Terwilliger House

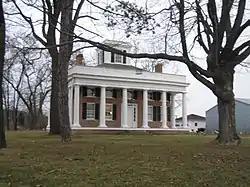
Terwilliger House in Bull Valley, Illinois, near the McHenry County seat of Woodstock.

The 1849 Terwilliger House is a Registered Historic Place in the McHenry County, Illinois, village of Bull Valley. The Greek Revival house is topped with a square cupola and surrounded by a columned porch. Rumors persist that the home was once a part of the Underground Railroad.